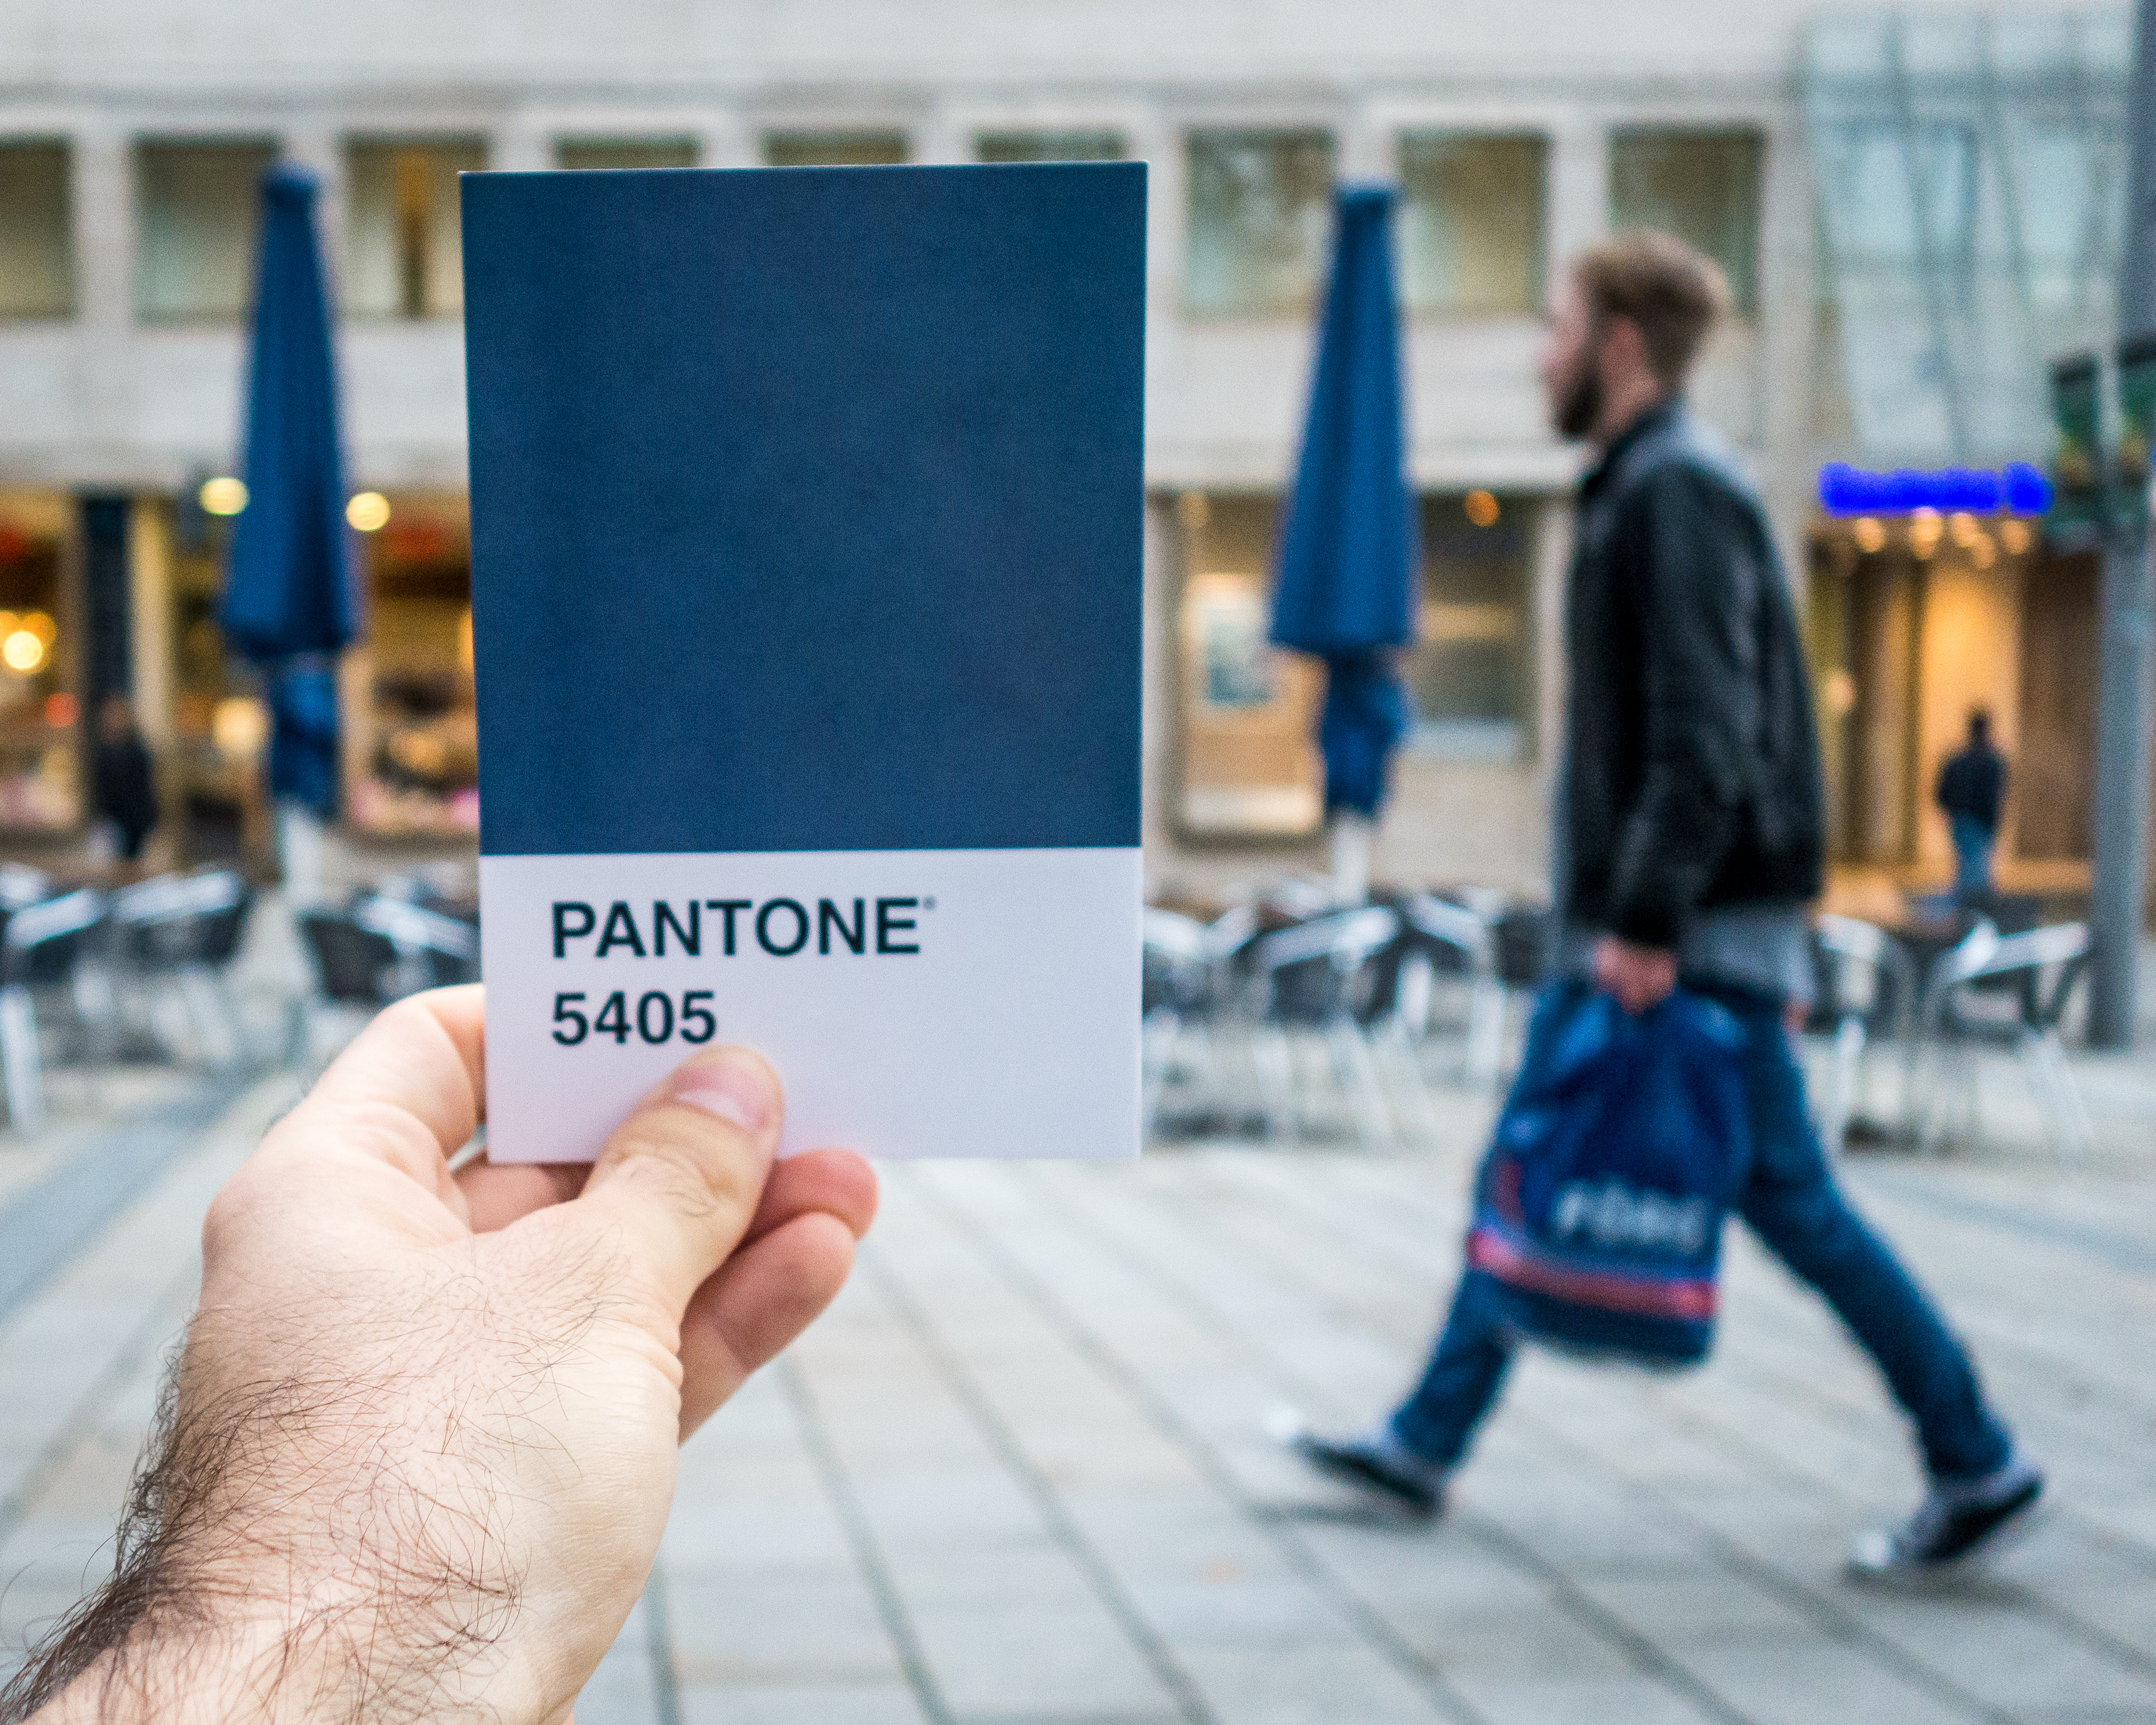
man, pedestrian, walking, people, street, city, explore, color, bag, blue, card, streetphotography, flickr, project, candid, creativecommons, stadt, germany, deutschland, scene, bayern, bavaria, farbe, blau, repetition, 54, menschen, unposed, ungestellt, passant, mann, 365, 366, augsburg, erwachsener, project365, projekt, szene, adult, photoaday, pictureaday, project366, streettog, tog, zweisichtde, zweisichtig, querformat, landscapeformat, 108, sonydscrx100ii, sonyrx100ii, 40farbenjagd, farbkarte, karte, pantone, colorcard, flanieren, gehen, schlendern, spazieren, tasche, strolling, pedestrianprecinct, pedestrianzone, stra enfotografie, stra e, einkaufstasche, fu g nger, fu g ngerzone, tratasche, wiederholung, shoppingbag